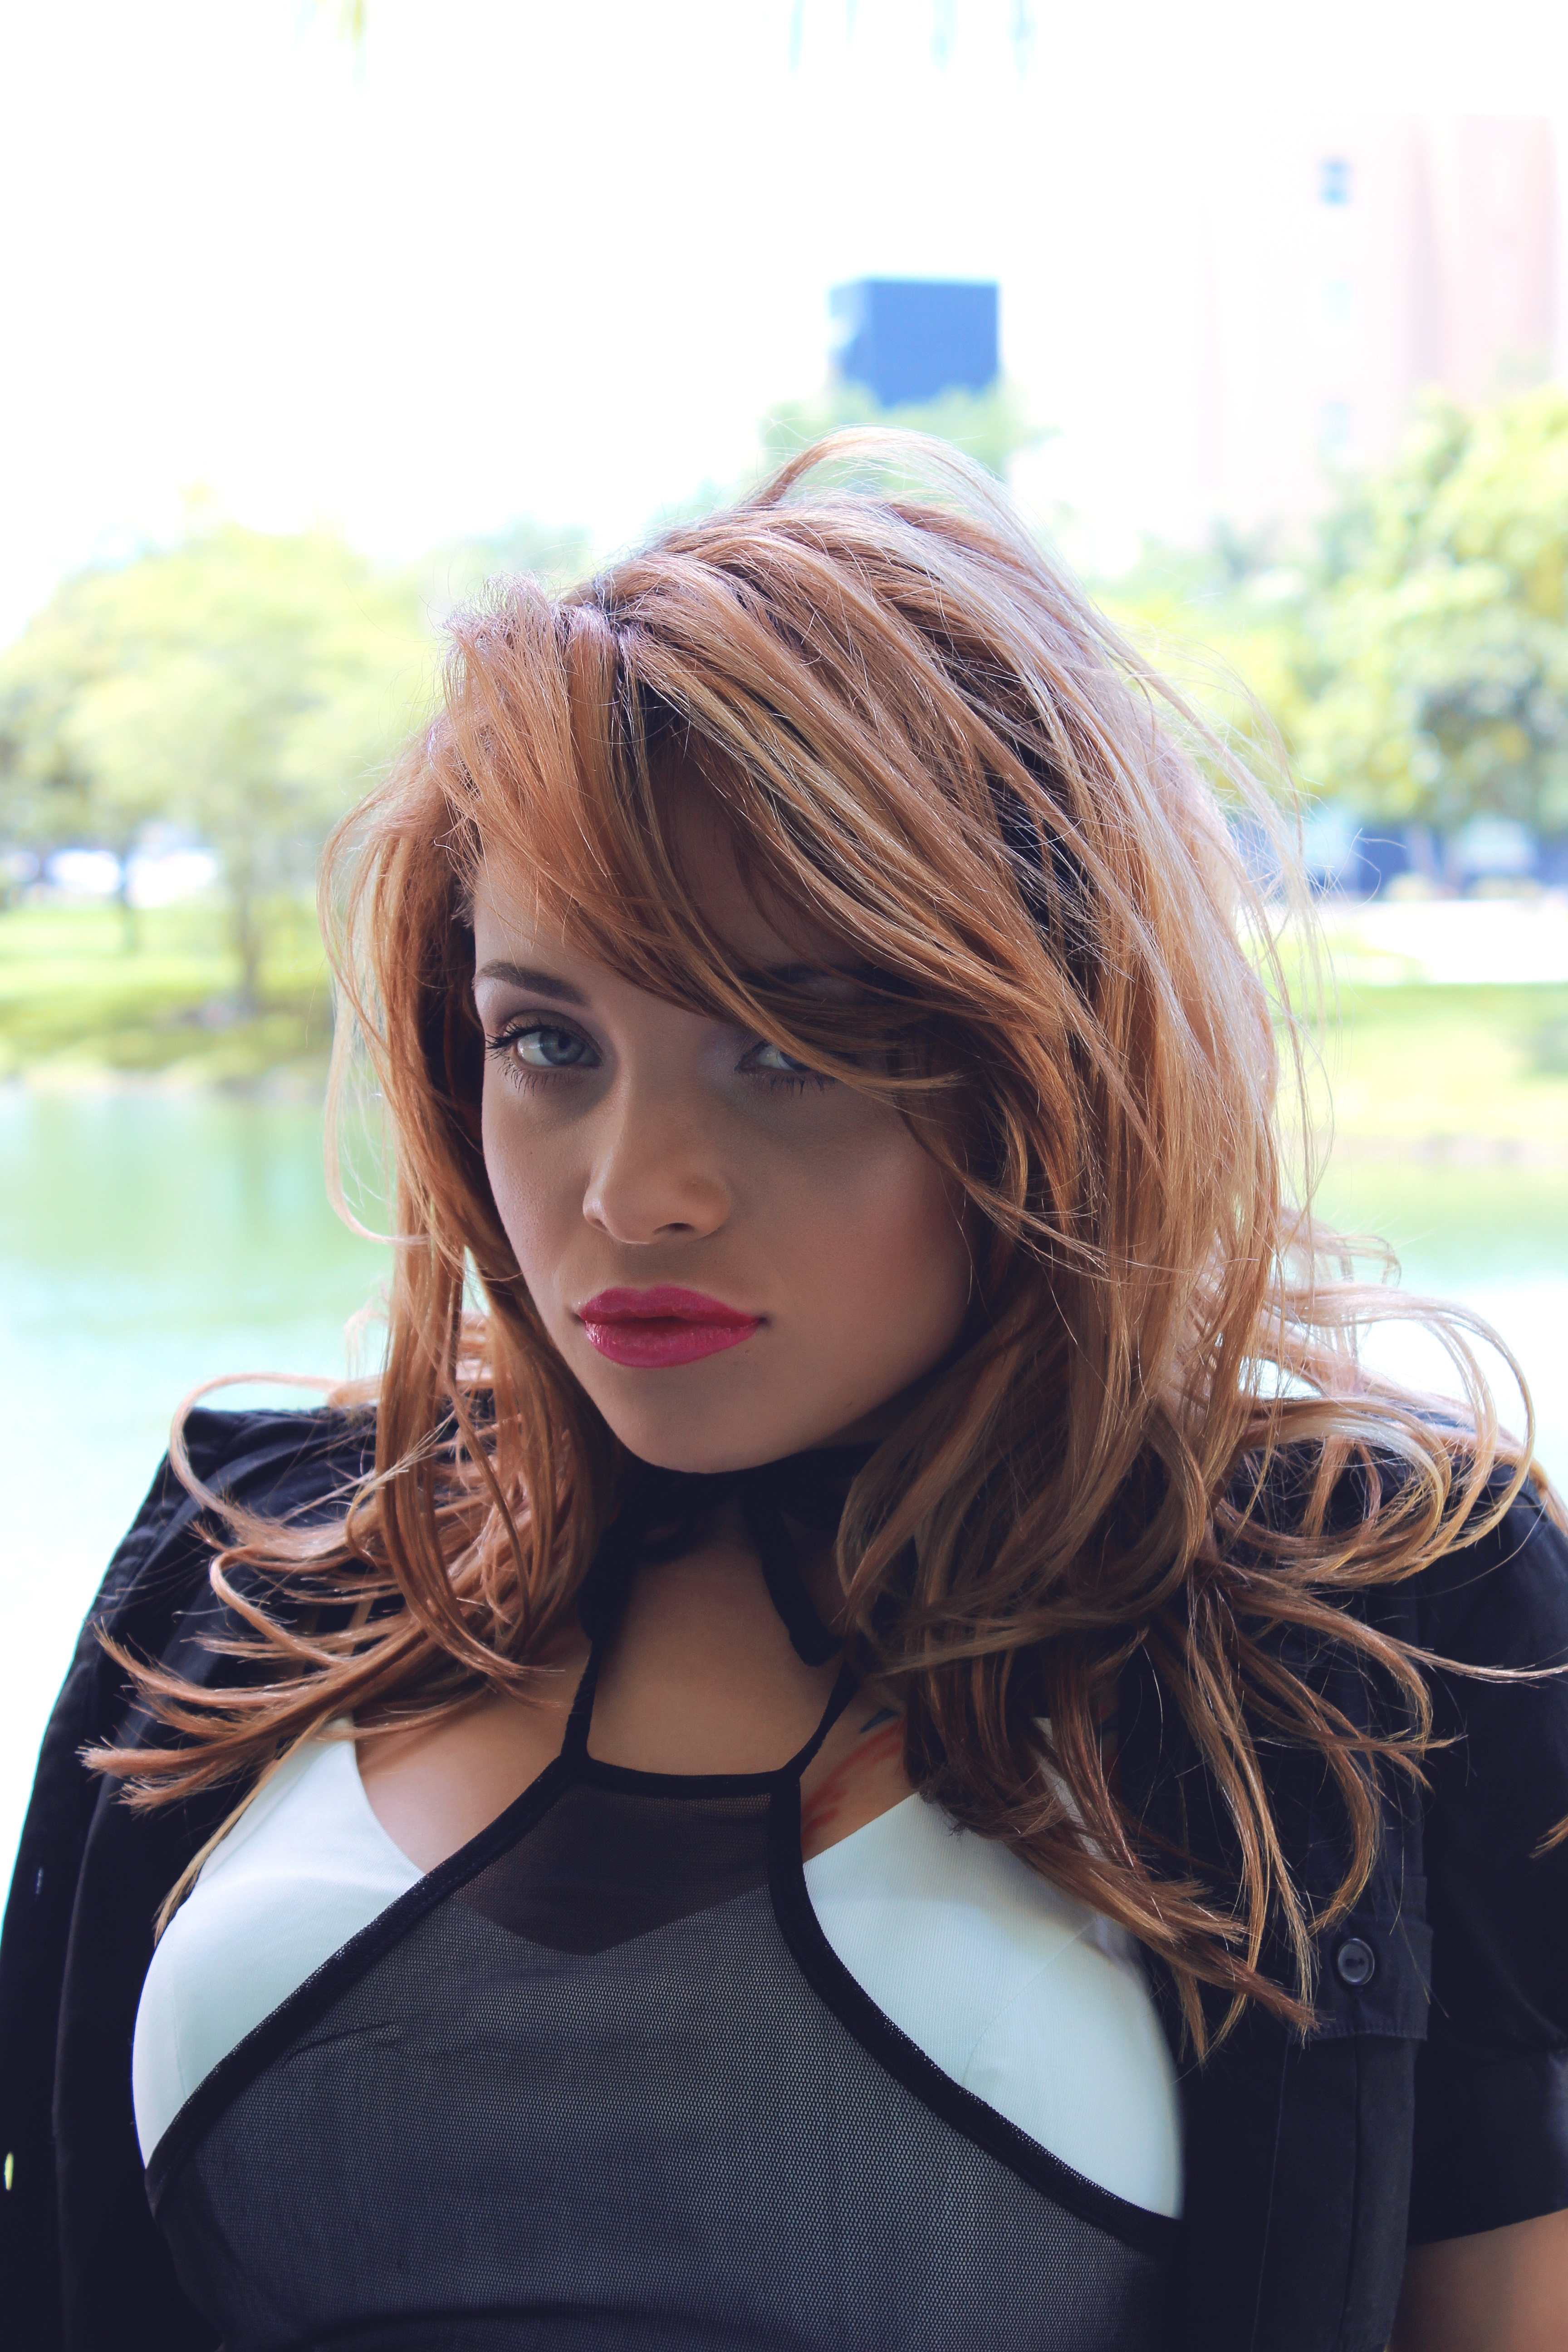
person, people, girl, woman, hair, photography, looking, female, portrait, model, young, fashion, clothing, lady, lifestyle, hairstyle, long hair, black hair, face, women, eye, look, skin, lips, beauty, sexy, style, blond, modeling, costume, beautiful women, attractive, young woman, adult, glamour, beautiful woman, sensuality, beauty girl, photo shoot, woman face, beautiful woman face, brown hair, model woman, women fashion, beauty woman, portrait photography, gravure idol